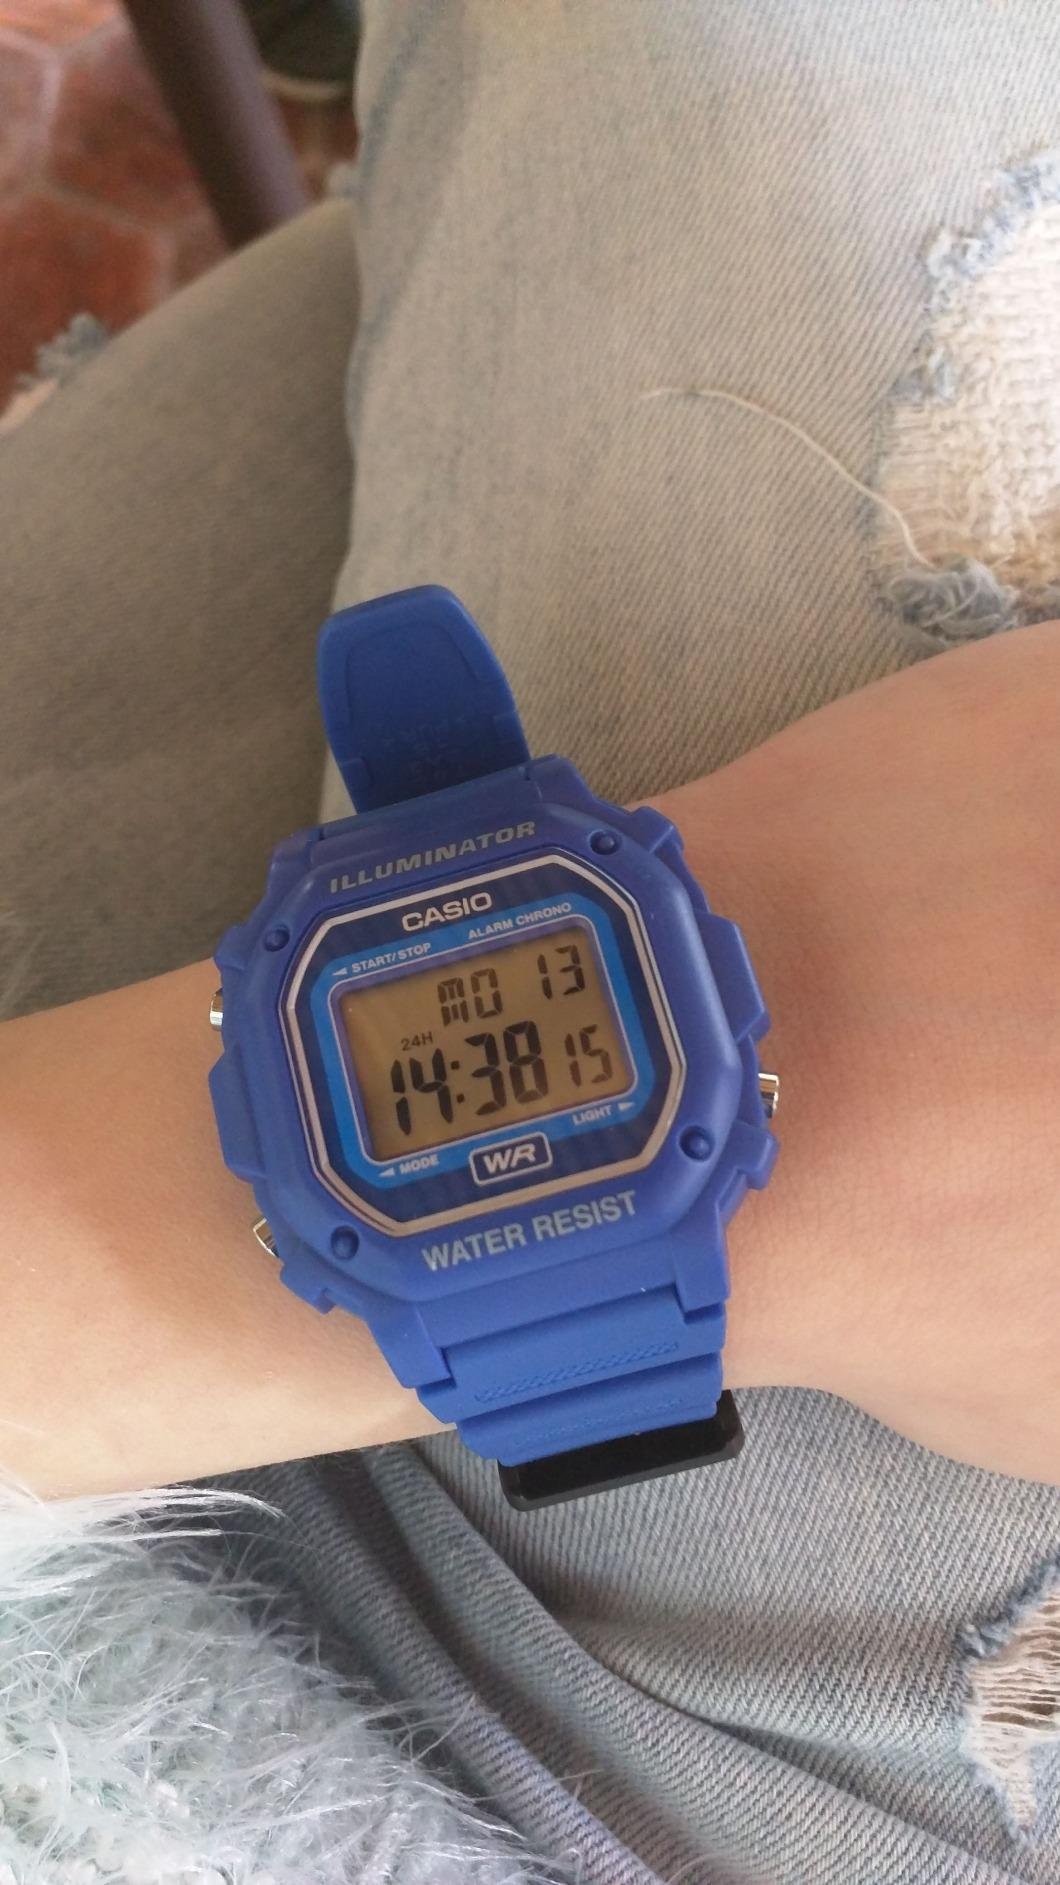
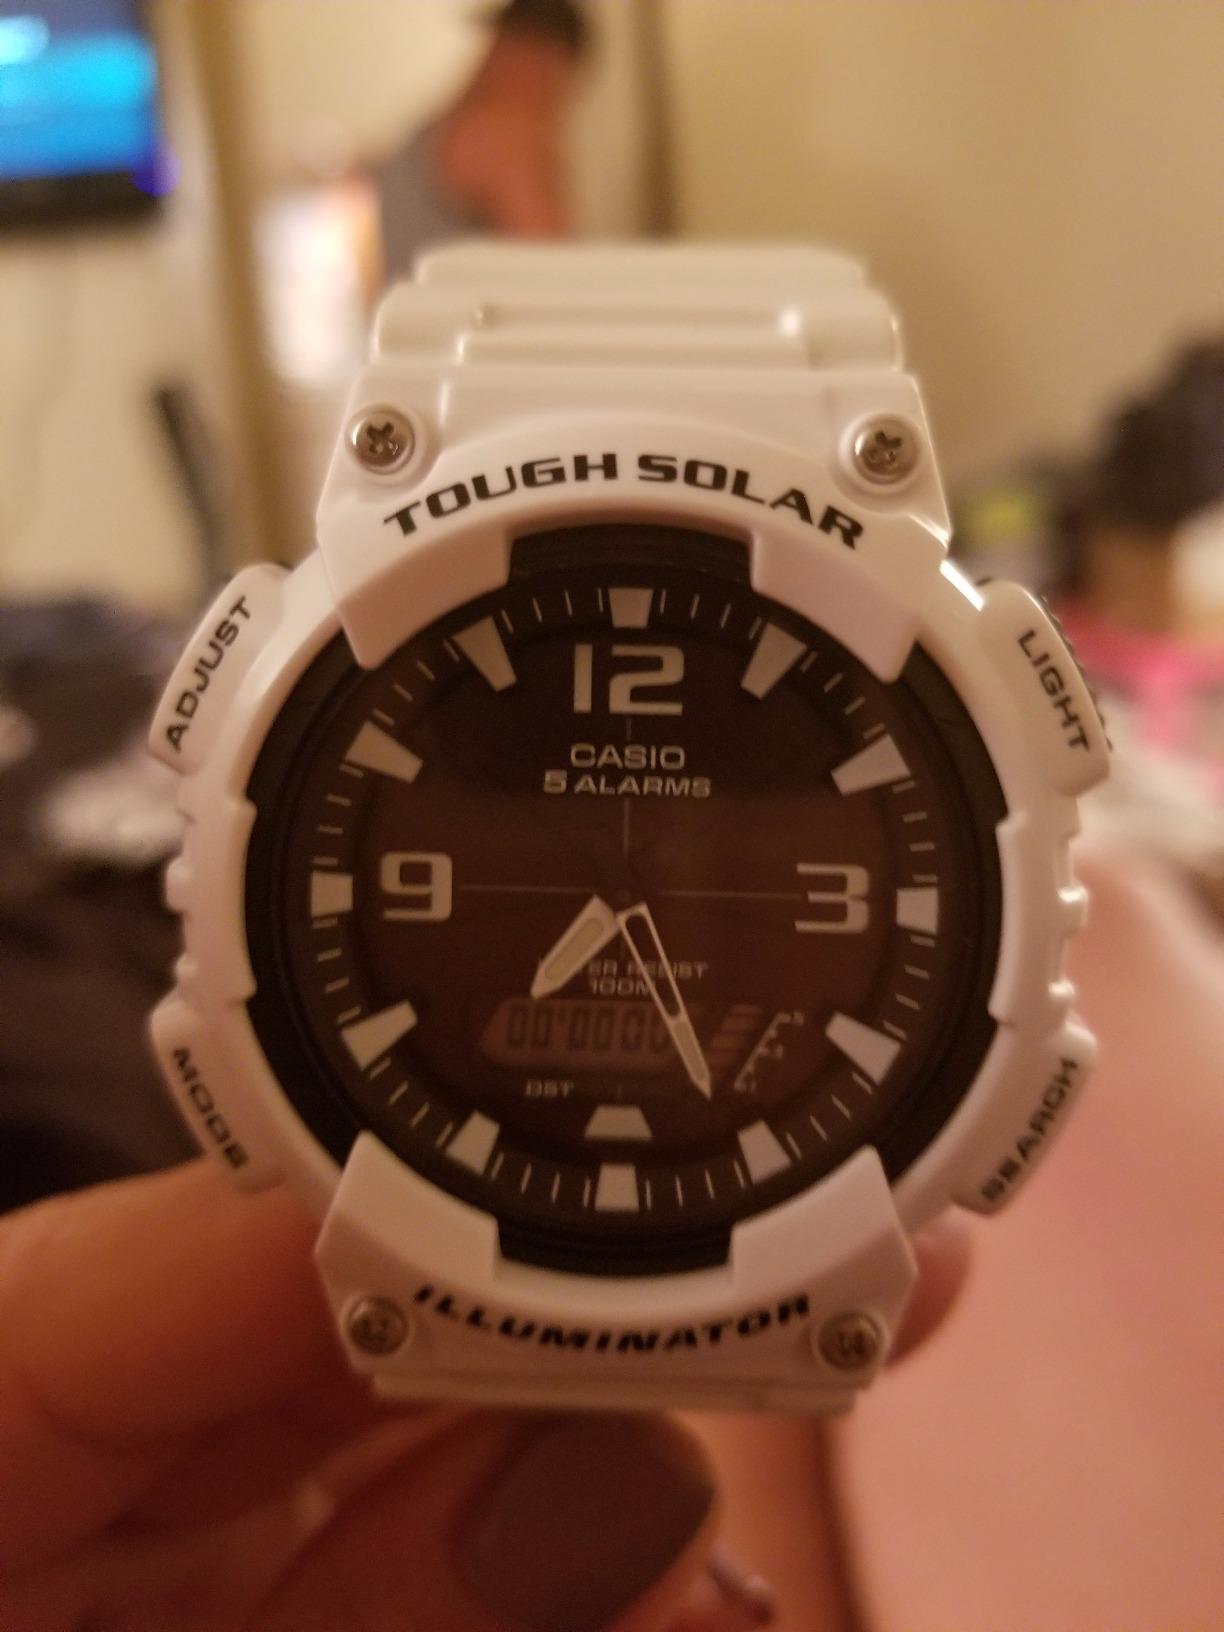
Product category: accessories_watch
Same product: no